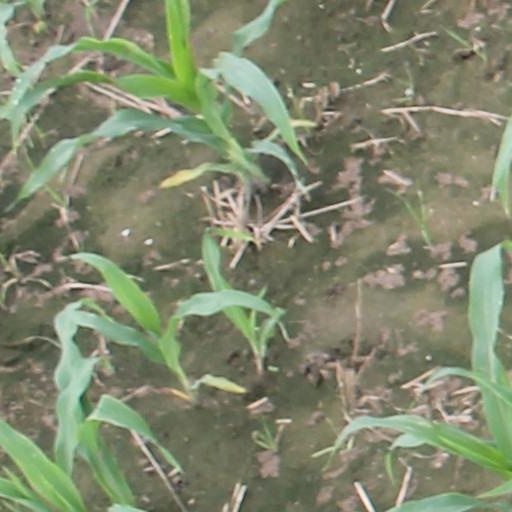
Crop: maize; corn